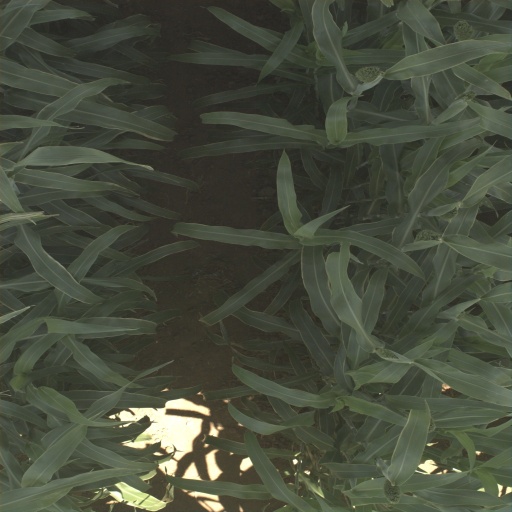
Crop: sorghum